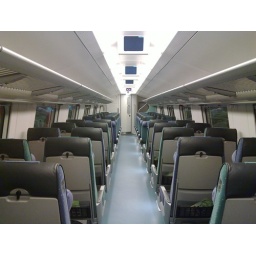
A trip from Helsinki to Tikkurila in long distance train with commuter train charge due to a bus strike in March 2010.